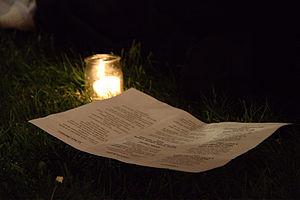
Strasbourg 25 avril 2013 les Veilleurs place de la République
La Manif pour tous est le principal collectif d'associations à l'origine des plus importantes manifestations et d'actions d'opposition à la loi ouvrant le mariage et l'adoption aux couples de personnes de même sexe en France. Depuis la promulgation de la loi en mai 2013, les revendications du collectif se sont élargies de l'opposition au mariage homosexuel et à l'« homoparentalité », à la défense de la famille et au rejet de l'enseignement des études de genre, qualifiées de « théorie du genre ».
Les Veilleurs est un mouvement de manifestations sur la voie publique, « mouvement non formel associé » à La Manif pour tous, apparu le 16 avril 2013, se réunissant sur des lieux publics pour manifester son opposition à la loi ouvrant le mariage aux personnes de même sexe en France et pour promouvoir une « écologie humaine ». Cette opposition s'est élargie à d'autres questions de société : la gestation pour autrui, l'écologie au sens large ou la financiarisation de l'économie.